Geology of the Moon

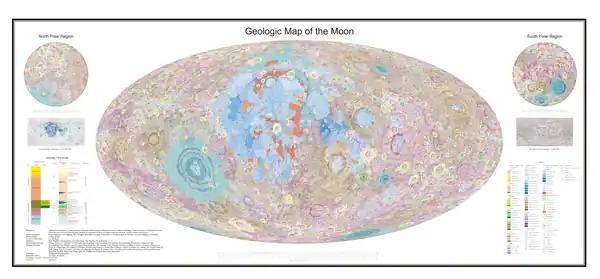
Geologic map of the Moon, with general features colored in by age, except in the case of maria (in blue), KREEP (red) and other special features. Oldest to youngest: Aitkenian (pink), Nectarian (brown), Imbrian (greens/turquoise), Eratosthenian (light orange) and Copernican (yellow).

The geology of the Moon (sometimes called selenology, although the latter term can refer more generally to "lunar science") is the structure and composition of the Moon, which is quite different from that of Earth. The Moon lacks a true atmosphere outside of a sparse layer of gas. Because of this, the absence of free oxygen and water eliminates erosion due to weather. Instead, the surface is eroded much more slowly through the bombardment of the lunar surface by micrometeorites. It does not have any known form of plate tectonics, along with having a lower gravity compared to Earth. Because of its small size, it cooled faster in the early days of its formation. In addition to impacts, the geomorphology of the lunar surface has been shaped by volcanism, which is now thought to have ended less than 50 million years ago. The Moon is a differentiated body, with a crust, mantle, and core.